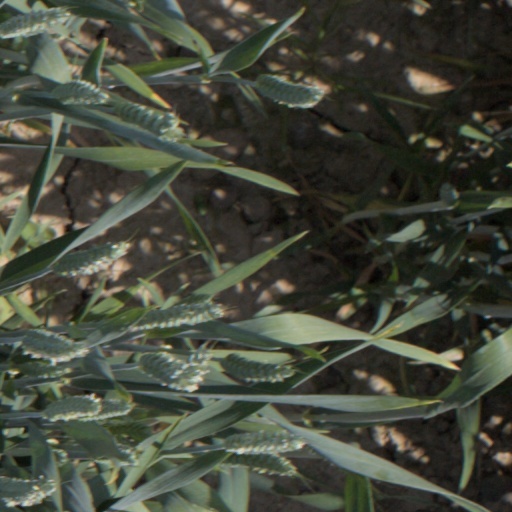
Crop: wheat